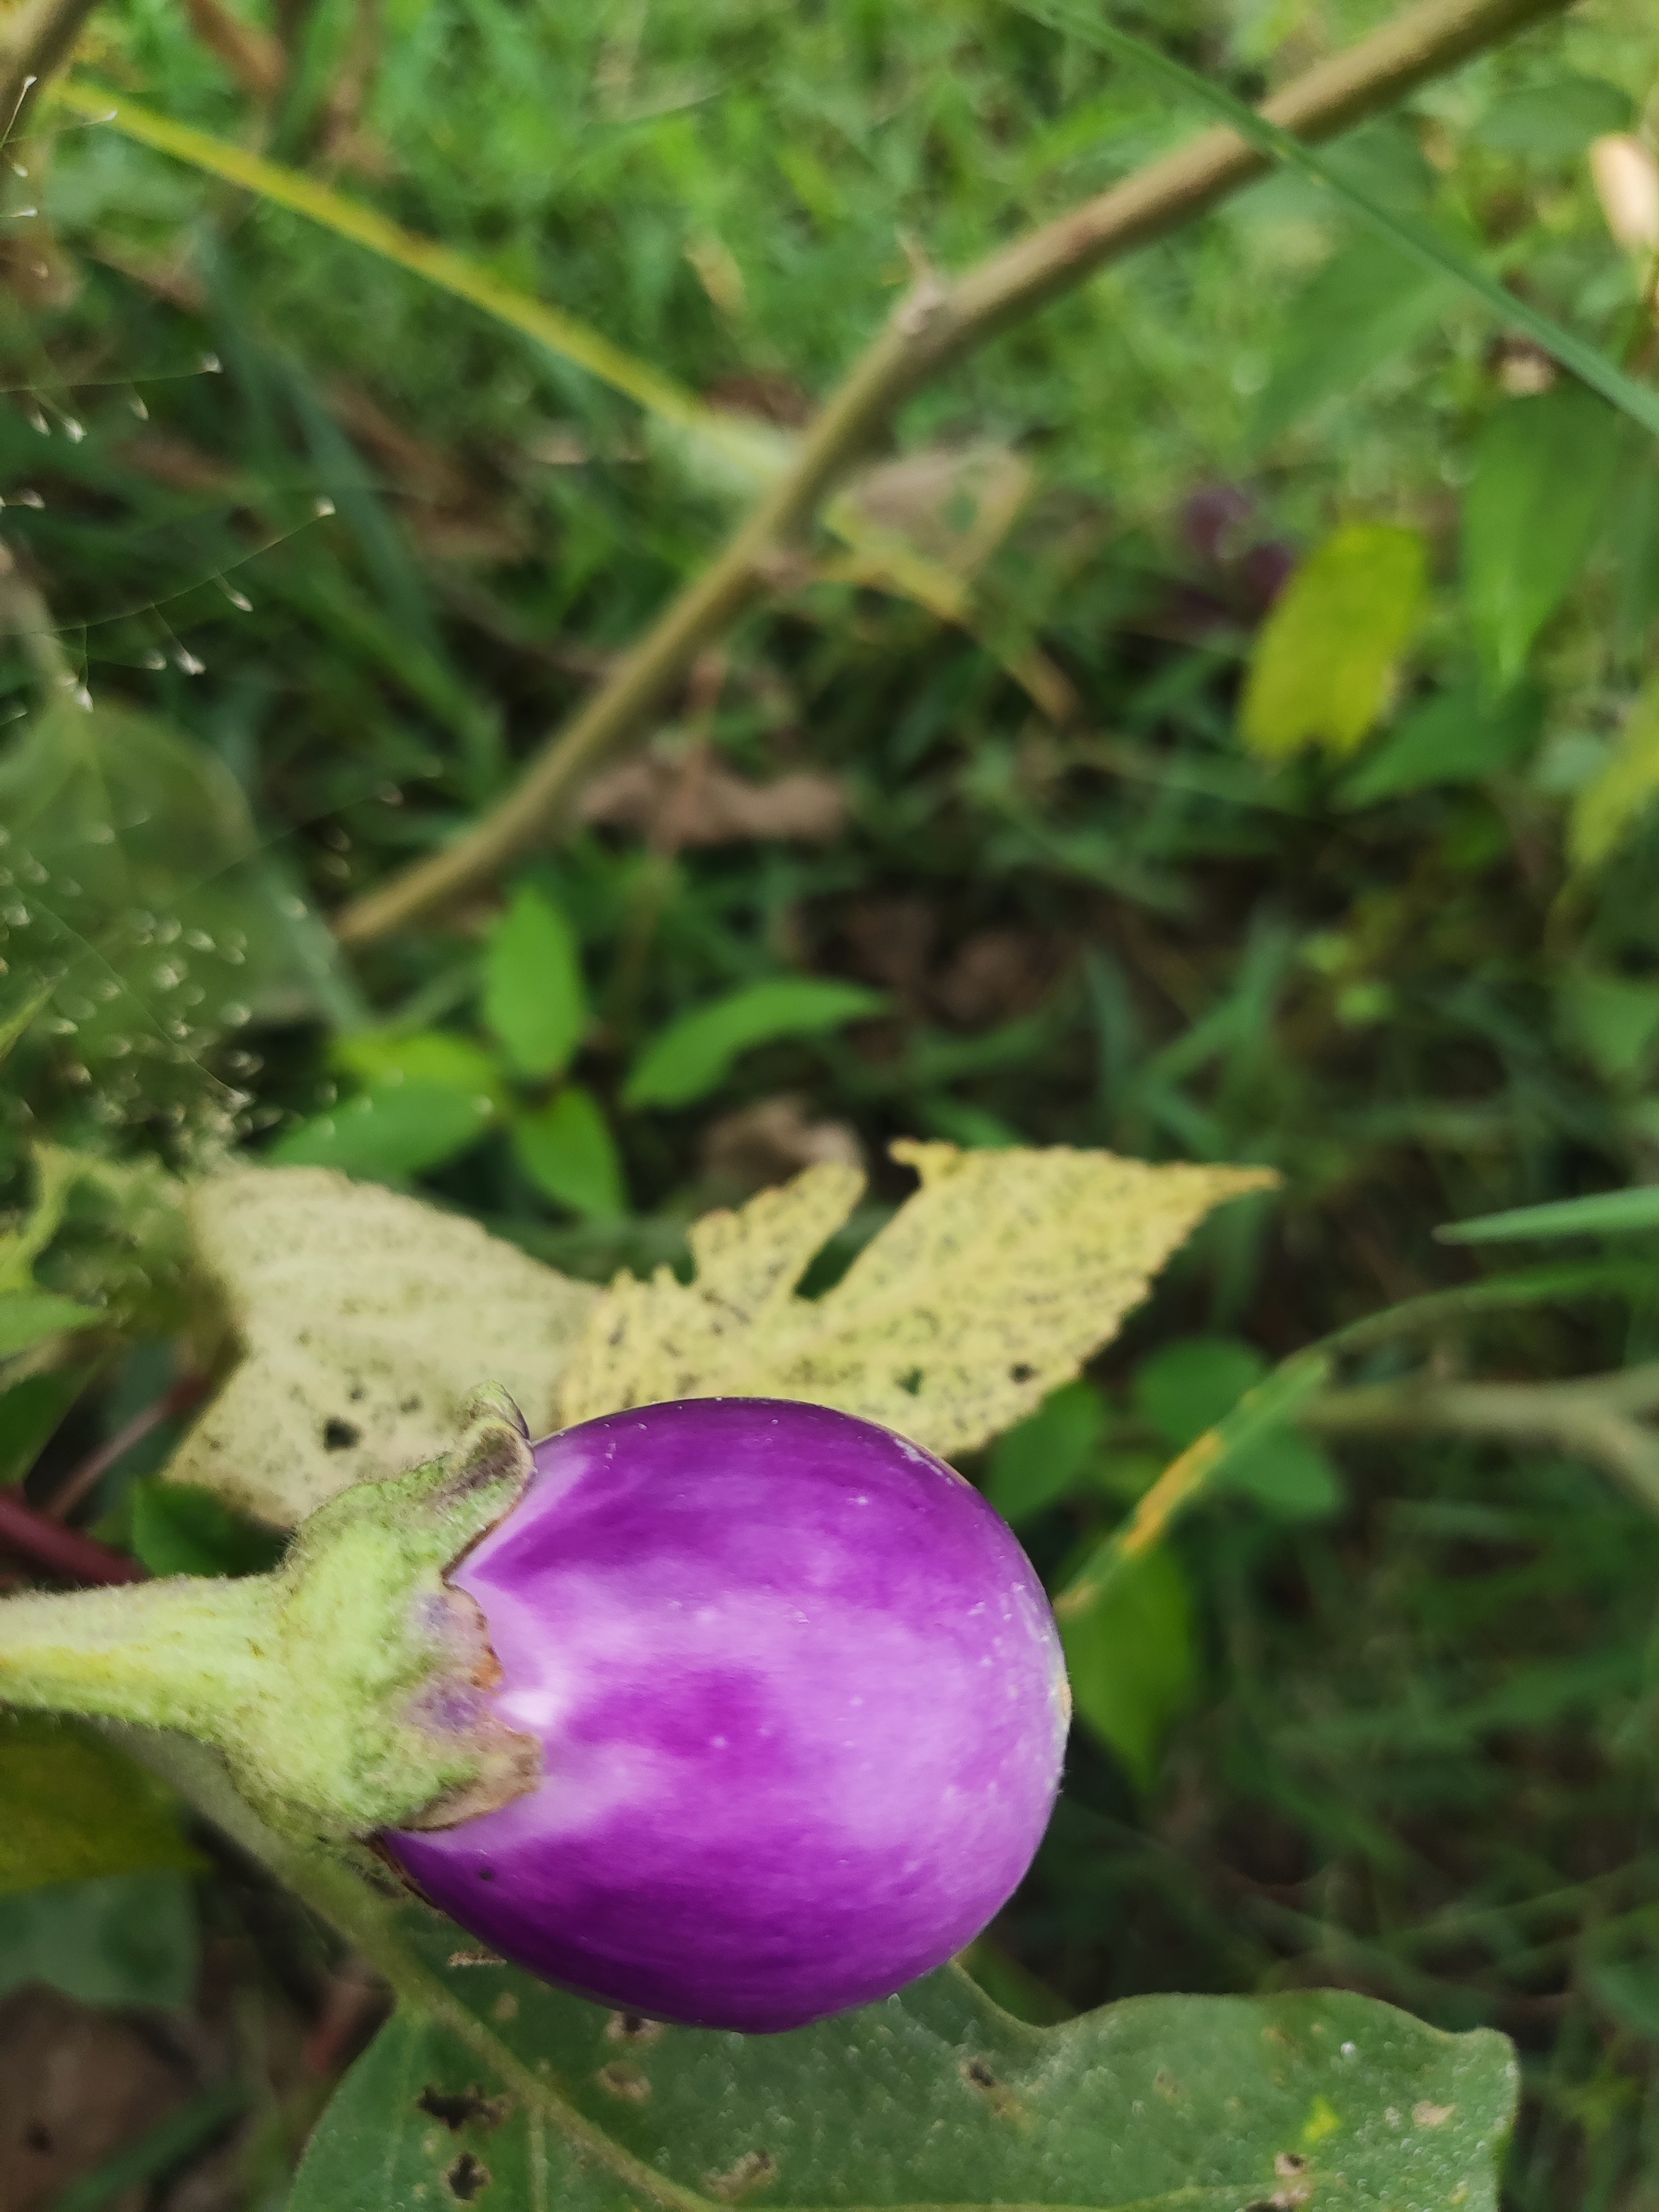
Label: Healty Brinjal